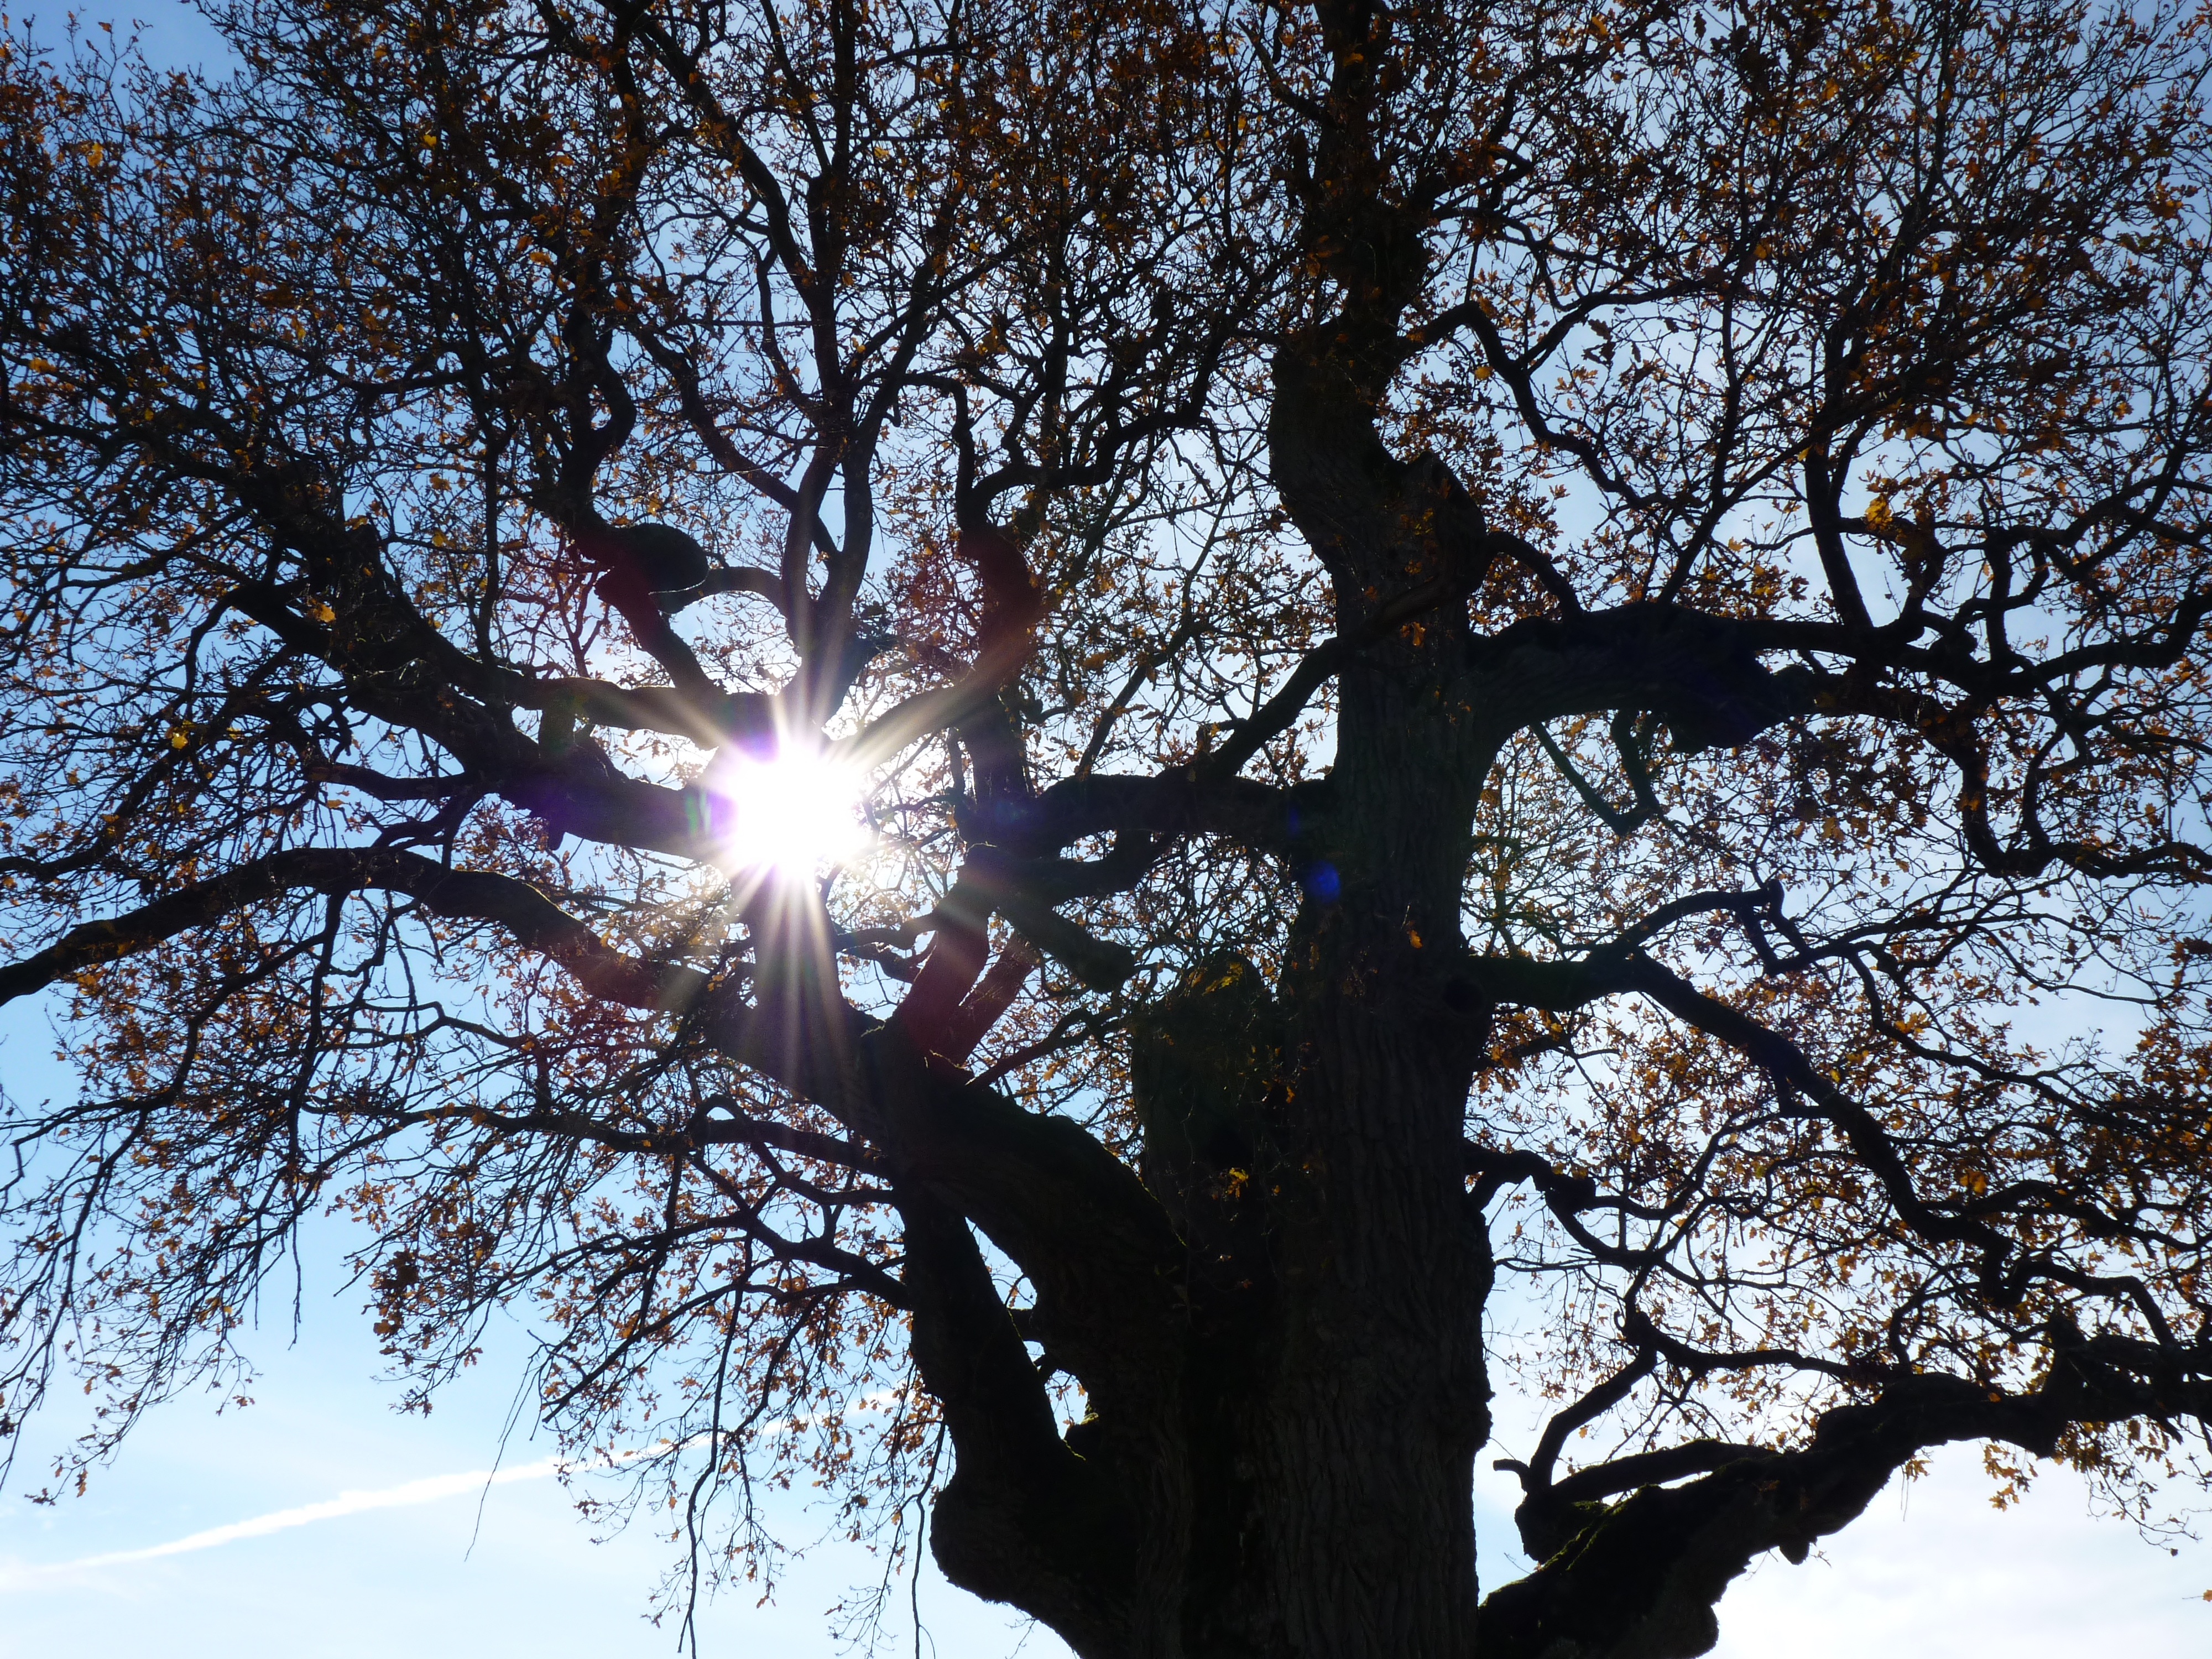
tree, nature, branch, blossom, snow, winter, plant, sky, sunlight, leaf, flower, spring, autumn, season, autumn mood, aesthetic, branches, back light, woody plant